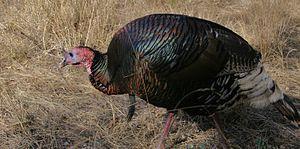
Le Dindon sauvage est une espèce d'oiseaux appartenant à la famille des Phasianidae.